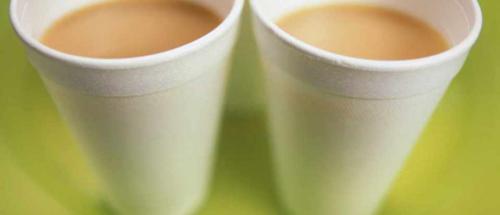
Label: plastic